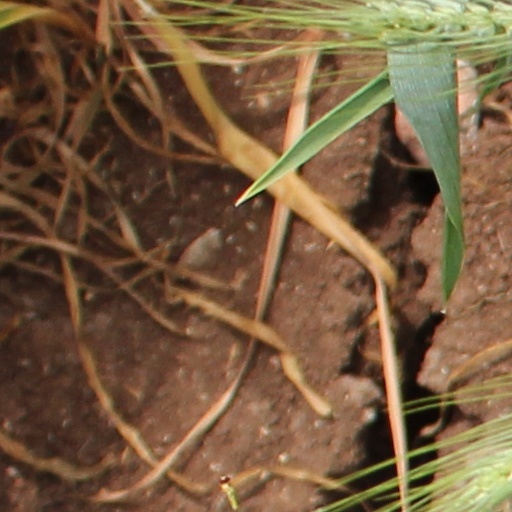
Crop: wheat